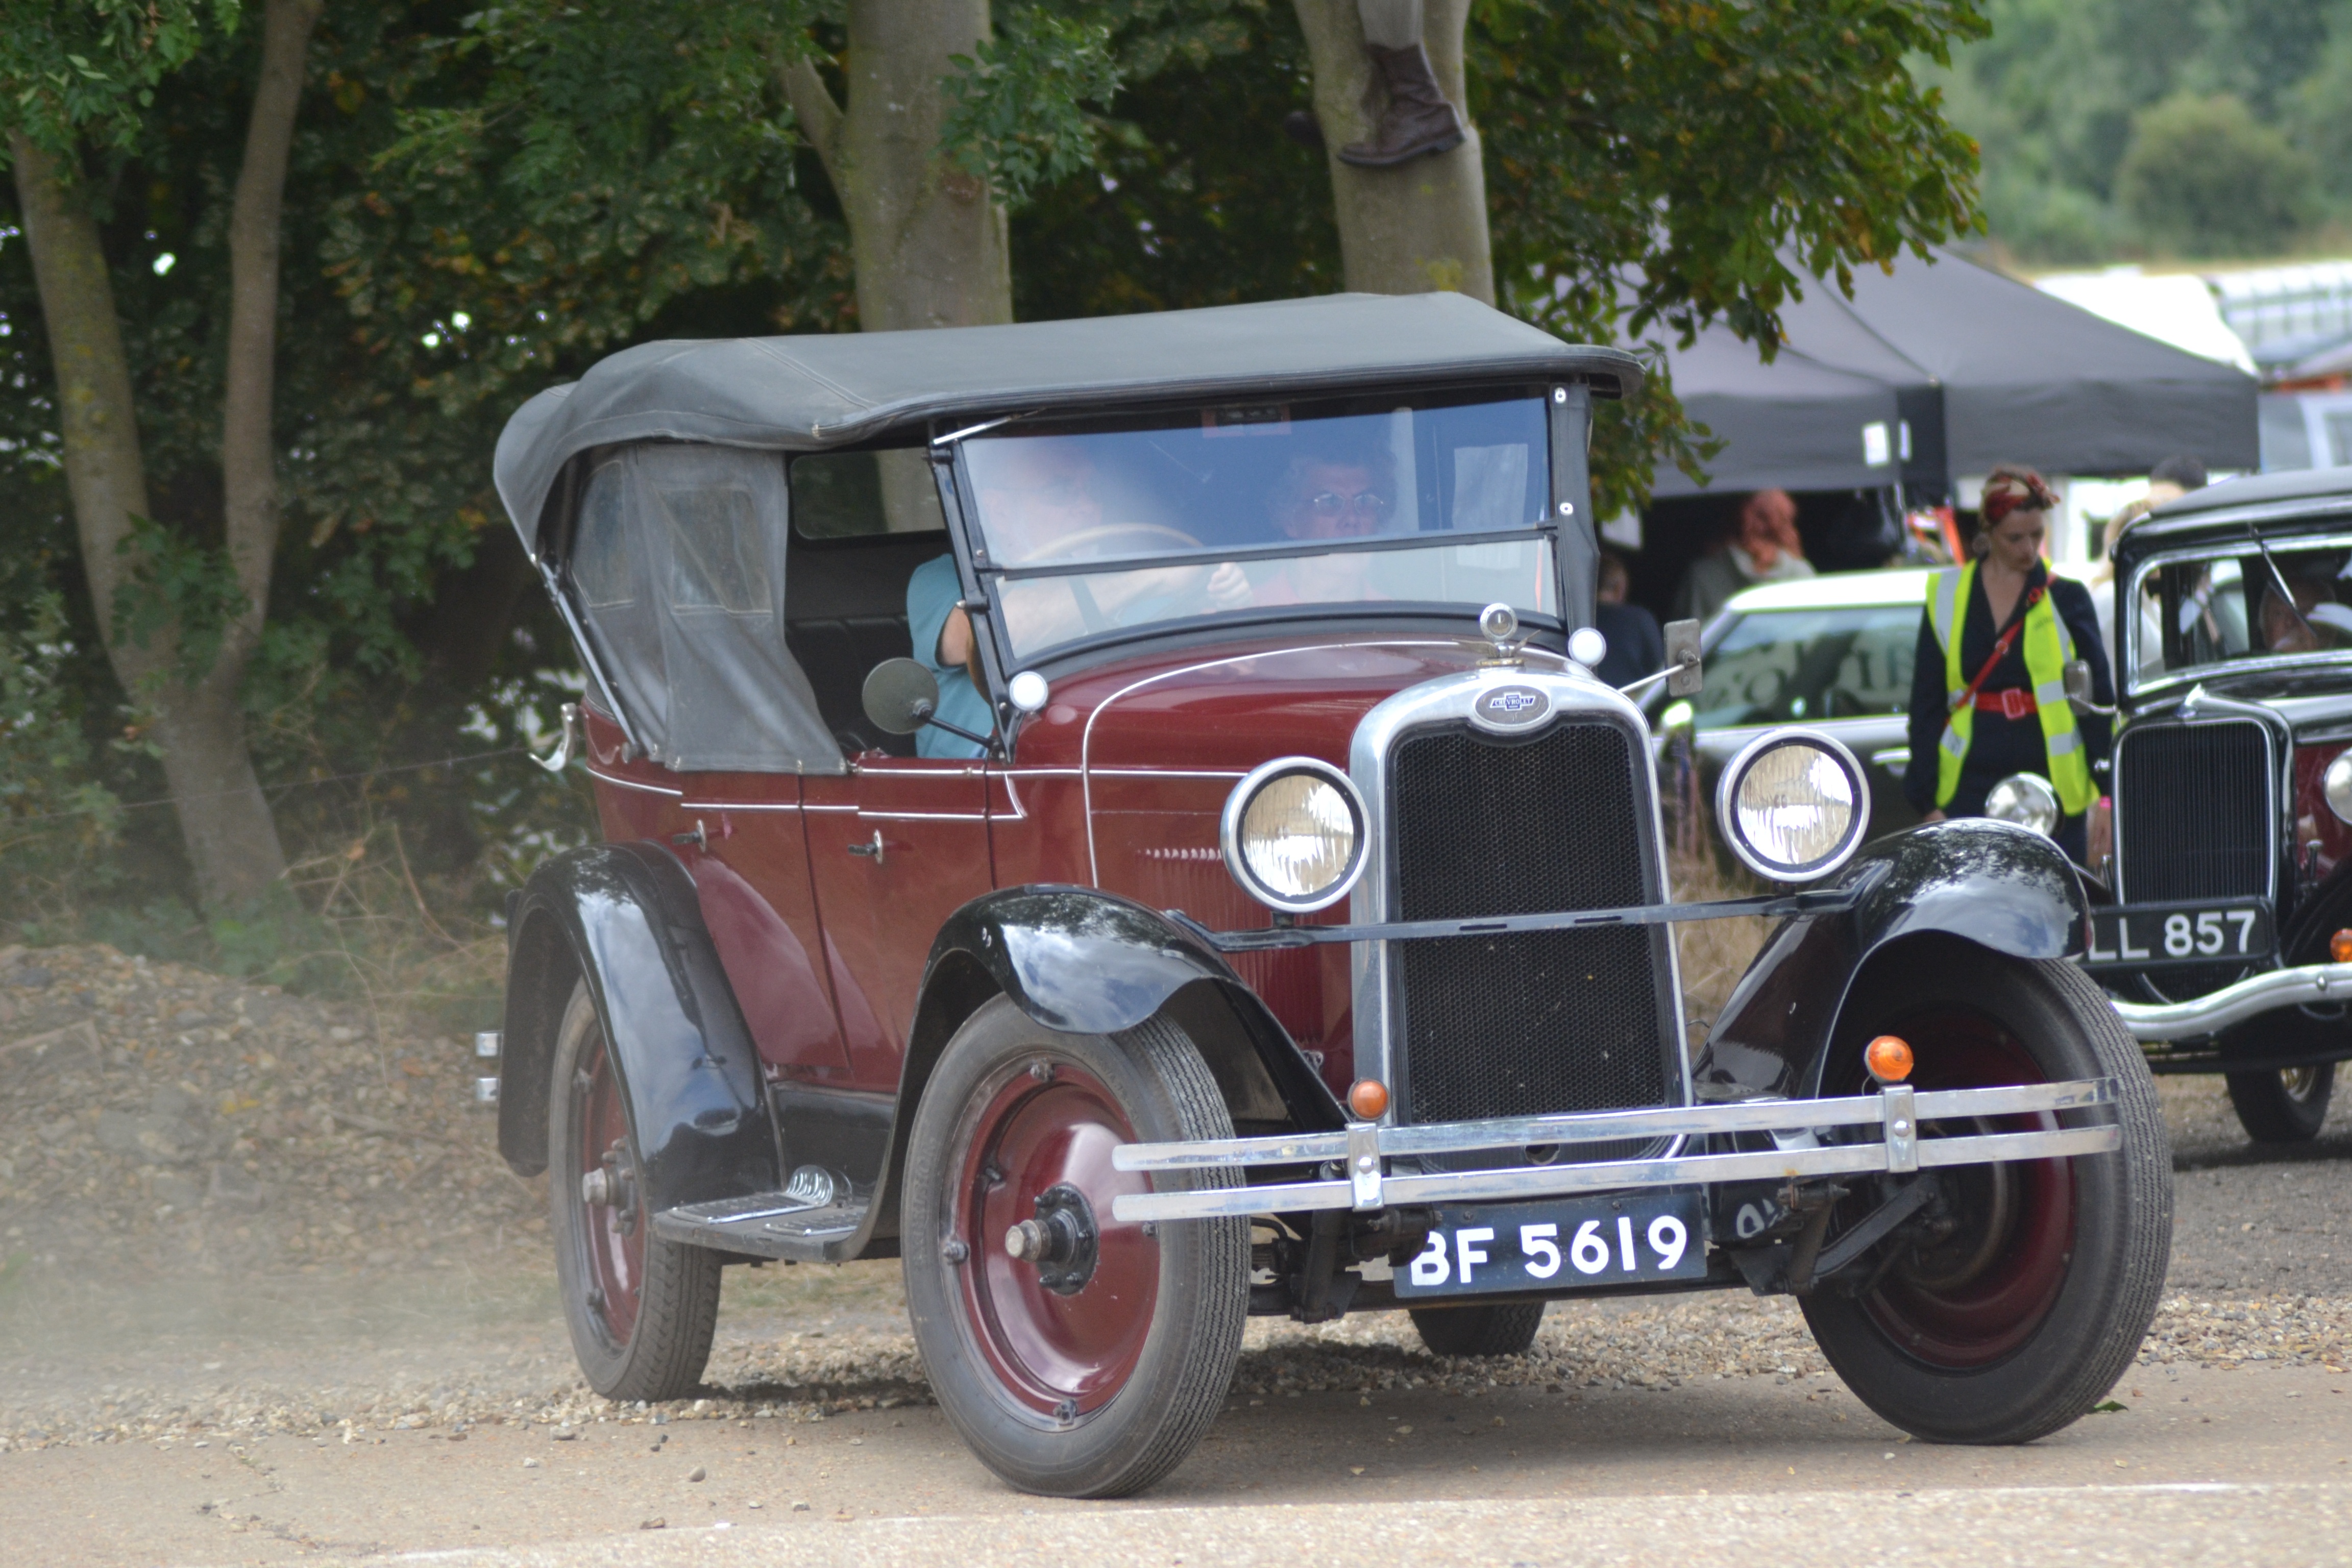
car, field, vintage, antique, automobile, retro, transportation, rural, vehicle, machine, nostalgia, black, classic car, motor vehicle, vintage car, moving, ford, engineering, sedan, classic, event, antique car, classic car show, car show, hot rod, land vehicle, touring car, automobile make, luxury vehicle